Isle of Skye

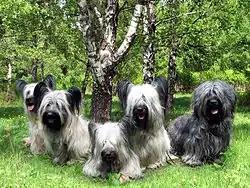
Skye Terriers

The poet Sorley MacLean, a native of the Isle of Raasay, which lies off the island's east coast, lived much of his life on Skye. The island has been immortalised in the traditional song "The Skye Boat Song" and is the notional setting for the novel "To the Lighthouse" by Virginia Woolf, although the Skye of the novel bears little relation to the real island. John Buchan's descriptions of Skye, as featured in his Richard Hannay novel "Mr Standfast", are more true to life. is a 2004 Italian language work of non-fiction by .